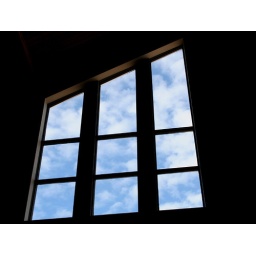
I enjoyed this window in church this morning. Set in the tower it framed the passing clouds.